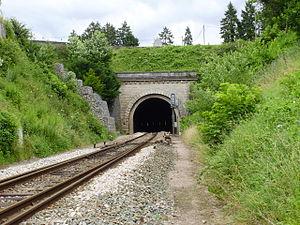
Tunnel de Vierzy, Aisne, France
La ligne de La Plaine à Hirson et Anor (frontière) est une ligne ferroviaire française, à écartement standard, d'une longueur de 210 kilomètres, qui relie la Plaine Saint-Denis, au nord de Paris sur la ligne de Paris-Nord à Lille, au nord-est de la France et à la frontière belge. Elle est ouverte à partir de 1860 par la Compagnie des chemins de fer du Nord.
L’effondrement du tunnel de Vierzy est un accident ferroviaire survenu le 16 juin 1972 en France. Lors du passage de deux autorails, la voûte du tunnel de Vierzy s'est effondrée, coinçant les deux trains dans le tunnel. Le bilan fut extrêmement lourd : 108 morts et 111 blessés, soit l'accident ferroviaire le plus meurtrier en France depuis 1933 et le troisième le plus meurtrier dans l'histoire ferroviaire française.